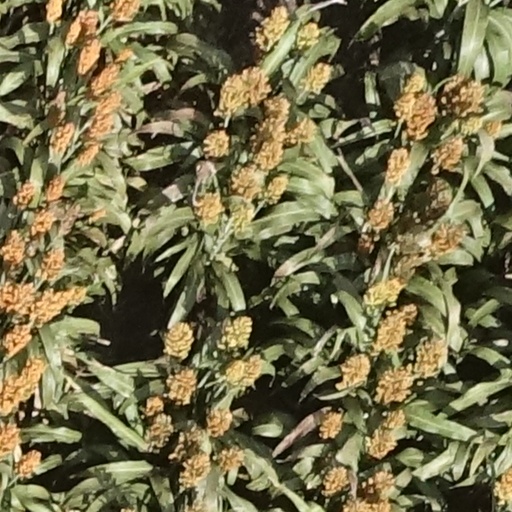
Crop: sorghum